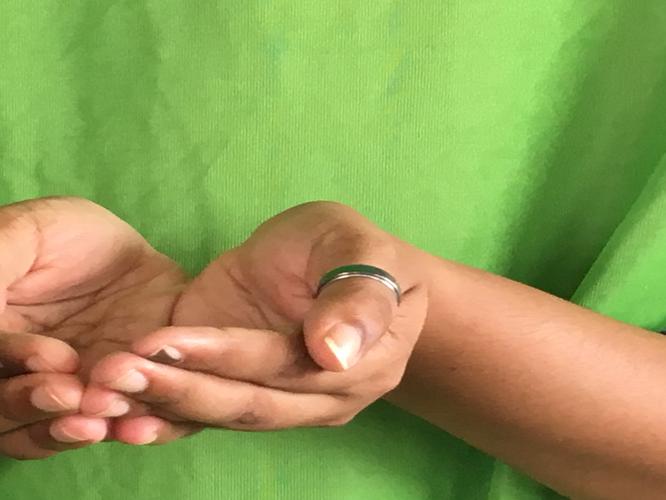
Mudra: Pushpaputa
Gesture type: double_hand